Tacca chantrieri

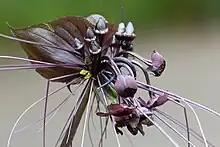
"T. chantrieri's" stamen, bracts, and bracteoles.

"T. chantrieri's" colors range from dark brown, purple, and even sometimes green. These colors, under ordinary circumstances, act as a carrion mimic. They attract attention for animals that consume decaying matter; however, that is not the case with "T. chantrieri". Flies may enter through the opening in the flower and crawl inside thinking that there is decaying matter in the center of the flower. Light serves as a guide for the flies through the tunnel of the flower; however, because the flowers have nothing to offer to the visitors, they soon try to leave. The structure of the flowers makes this near impossible. It is the "helmet-like stamens" that make it incredibly difficult for the insect to leave the flower. Plants with greater energy investments in floral structures like "T. chantrieri" are more attractive to pollinators and benefit from increased genetic variability due to cross-pollination. However, pollination experiments for "T. chantrieri" yielded results that showed despite expensive energy investments in extravagant floral displays, most seeds produced by "T. chantrieri" resulted from autonomous self-pollination. This may be from bug visitation being infrequent; however, the pollen bundles on most stigmas indicated self-pollination which occurs prior to flower opening. Some believe that it once had a foul smell in order to attract pollinators along with its ornate floral display. Another theory is that there was once a relationship with a pollinator that is now extinct.